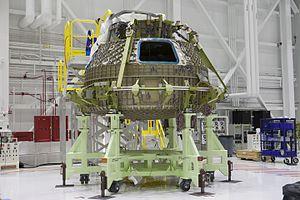
Le Commercial Crew Development, abrégé en CCDev, nommé aussi Commercial Crew Program, est un programme de la NASA dont l'objectif est la fourniture d'un moyen de transport permettant d'amener ses astronautes à bord de la Station spatiale internationale et d'assurer leur retour sur Terre. À l'image de ce qui est fait pour le développement des vaisseaux de ravitaillement de la Station spatiale internationale dans le cadre du programme COTS, les choix de conception du vaisseau sont complètement délégués au fournisseur, la NASA ne prenant en charge que la rédaction du cahier des charges, et la vérification de la conformité aux spécifications au fur et à mesure du développement. En 2014, Space X et Boeing sont sélectionnés pour développer leurs vaisseaux, le Crew Dragon et le CST-100 Starliner. Ils prennent la succession de la navette spatiale américaine et permettent aux États-Unis de sortir de la dépendance envers les Soyouz russes. Ces vaisseaux doivent effectuer leur premier vol en 2020 après des années de retard.
Le Boeing CST-100 Starliner est un véhicule spatial développé par la société Boeing pour le compte de l'agence spatiale américaine, la NASA, pour effectuer la relève des équipages de la Station spatiale internationale. Le véhicule est capable de transporter un équipage de sept astronautes en orbite terrestre basse. CST-100 Starliner est l'un des deux véhicules développés en réponse à l'appel d'offres du programme Commercial Crew Development lancé en 2010 ; celui-ci a pour objectif de reprendre les missions assurées provisoirement par les véhicules russes Soyouz à la suite du retrait de la navette spatiale américaine en 2011.